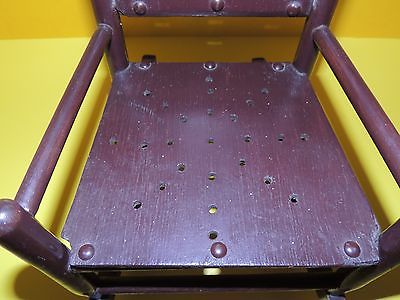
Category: chair